A. W. Haydon

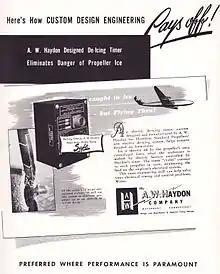
From 1949 Sales Catalog

Haydon found that DC timer applications required accuracy far in excess of anything obtainable by the use of any DC motors then available, even with the best centrifugal governor attached. The only way to obtain the precision timing accuracy required for many applications was to use a crystal oscillator, frequency divider, amplifier, and synchronous motor, the total cost of which was in the neighborhood of $1,000.00 at the time. This device was about the size of a loaf of bread and weighed approximately 15 pounds. Such units were made by other companies but only for applications requiring extreme precision.